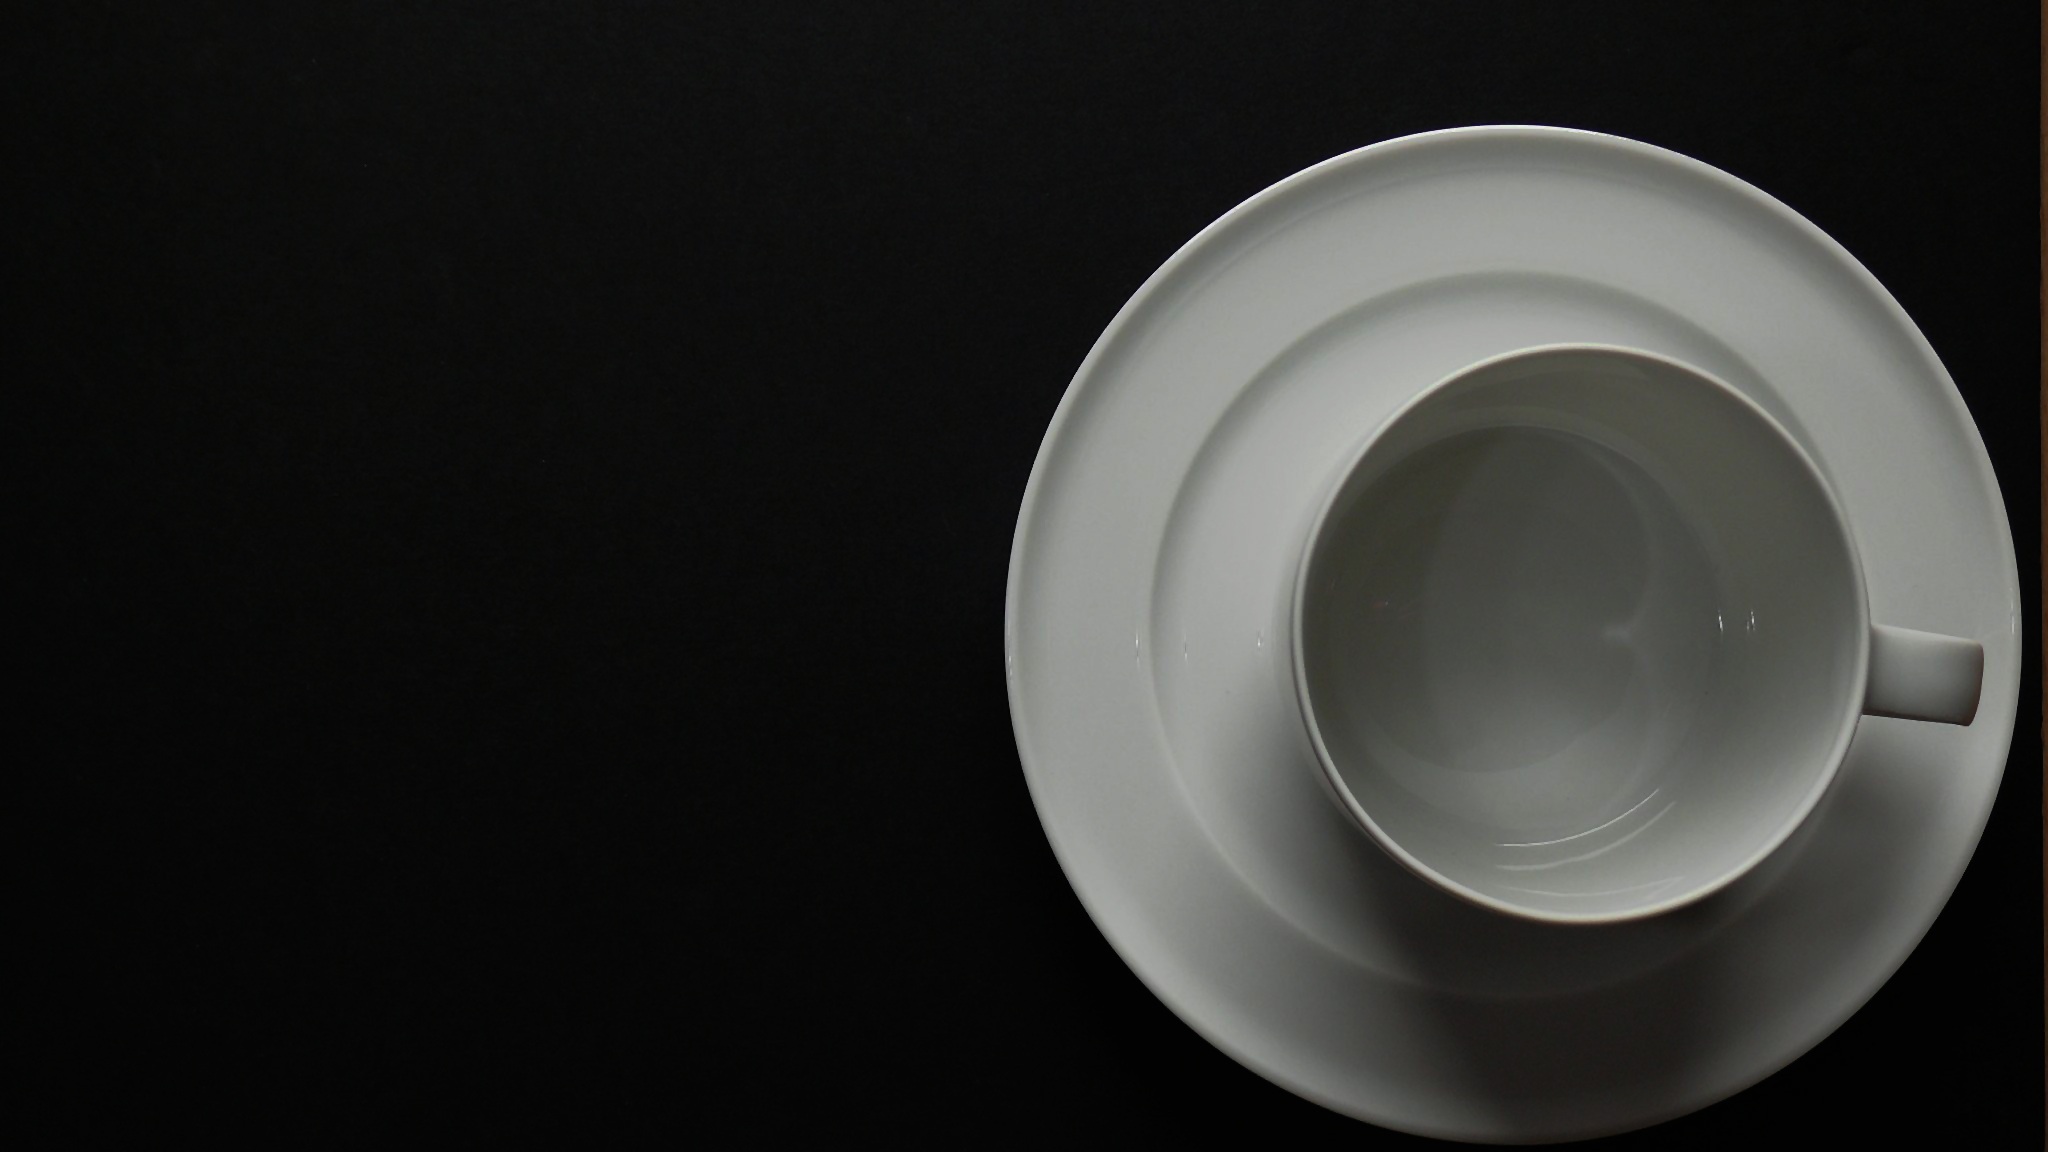
cafe, coffee, light, white, wheel, cup, saucer, ceramic, drink, black, lighting, coffee cup, circle, caffeine, hot drink, break, porcelain, shape, coffee beans, coffee drink, dishware, kaeffchen